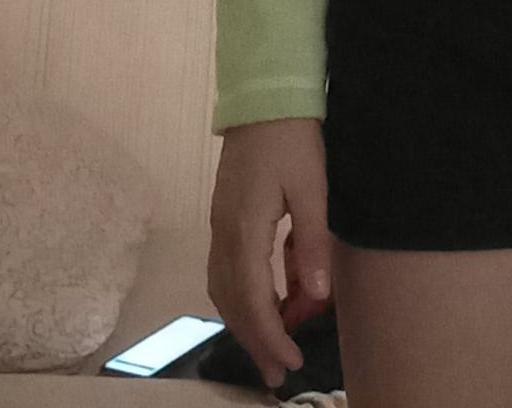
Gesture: no_gesture